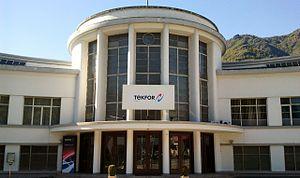
Officine Meccaniche Villar Perosa S.p.A. est une société d'ingénierie spécialisée dans la conception et la fabrication de roulements à billes pour des utilisations dans l'industrie, l'aérospatial et le secteur automotive. Elle a été fondée en 1906 par le fabricant de vélo Roberto Incerti et l'industriel Giovanni Agnelli. Son siège social est situé à Villar Perosa, dans la province de Turin au Piémont en Italie. Depuis Février 2011, l'entreprise fait partie du groupe allemand Neumayer Tekfor.